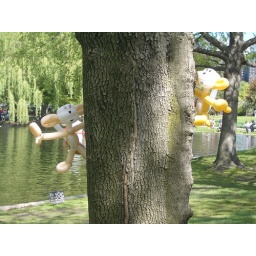
two little monkeys sitting in a tree